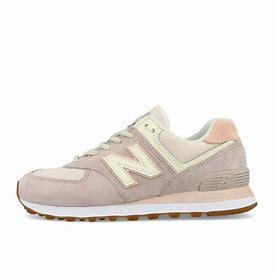
Brand: New
Model: Balance WL574